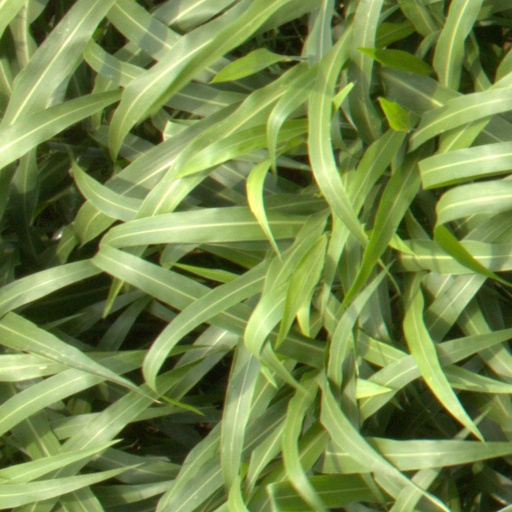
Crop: sorghum